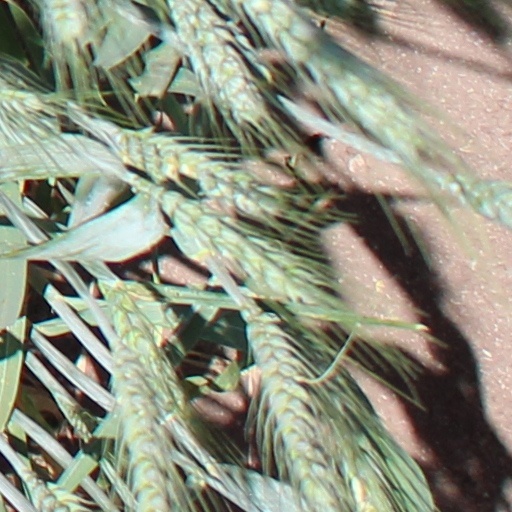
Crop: wheat